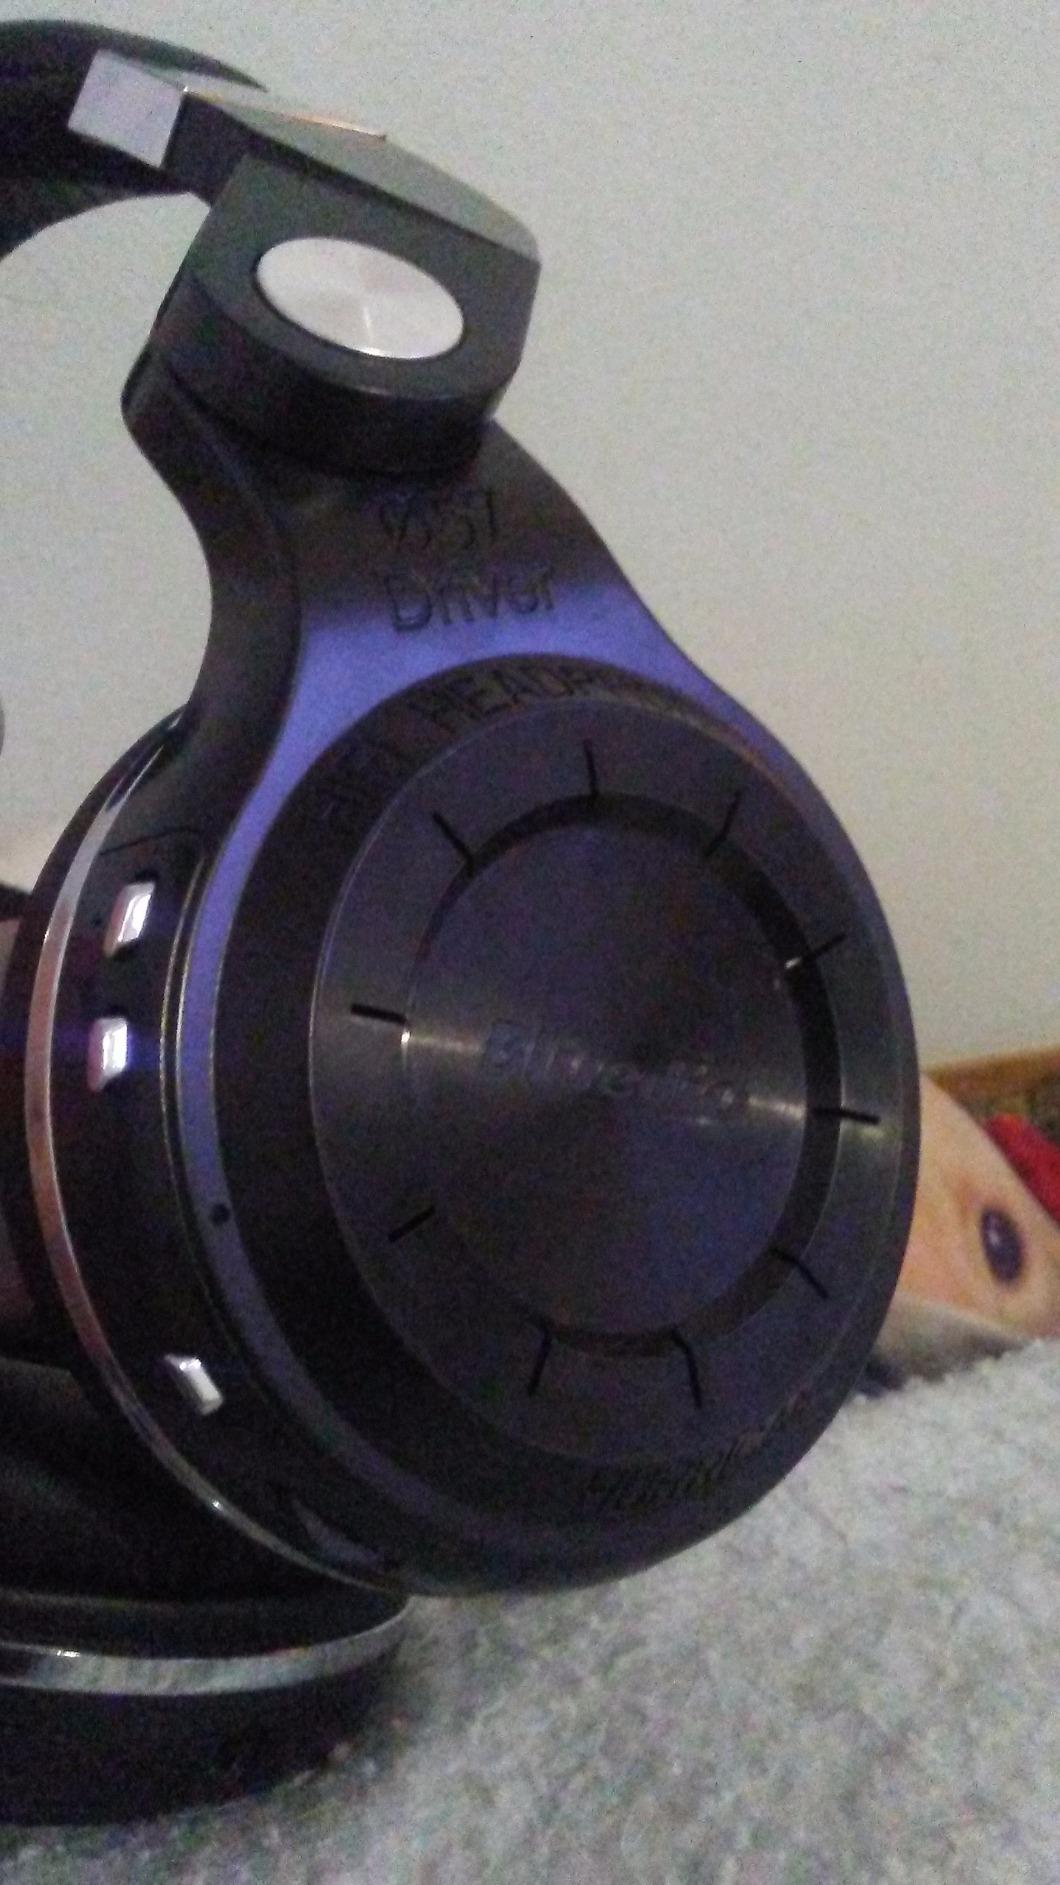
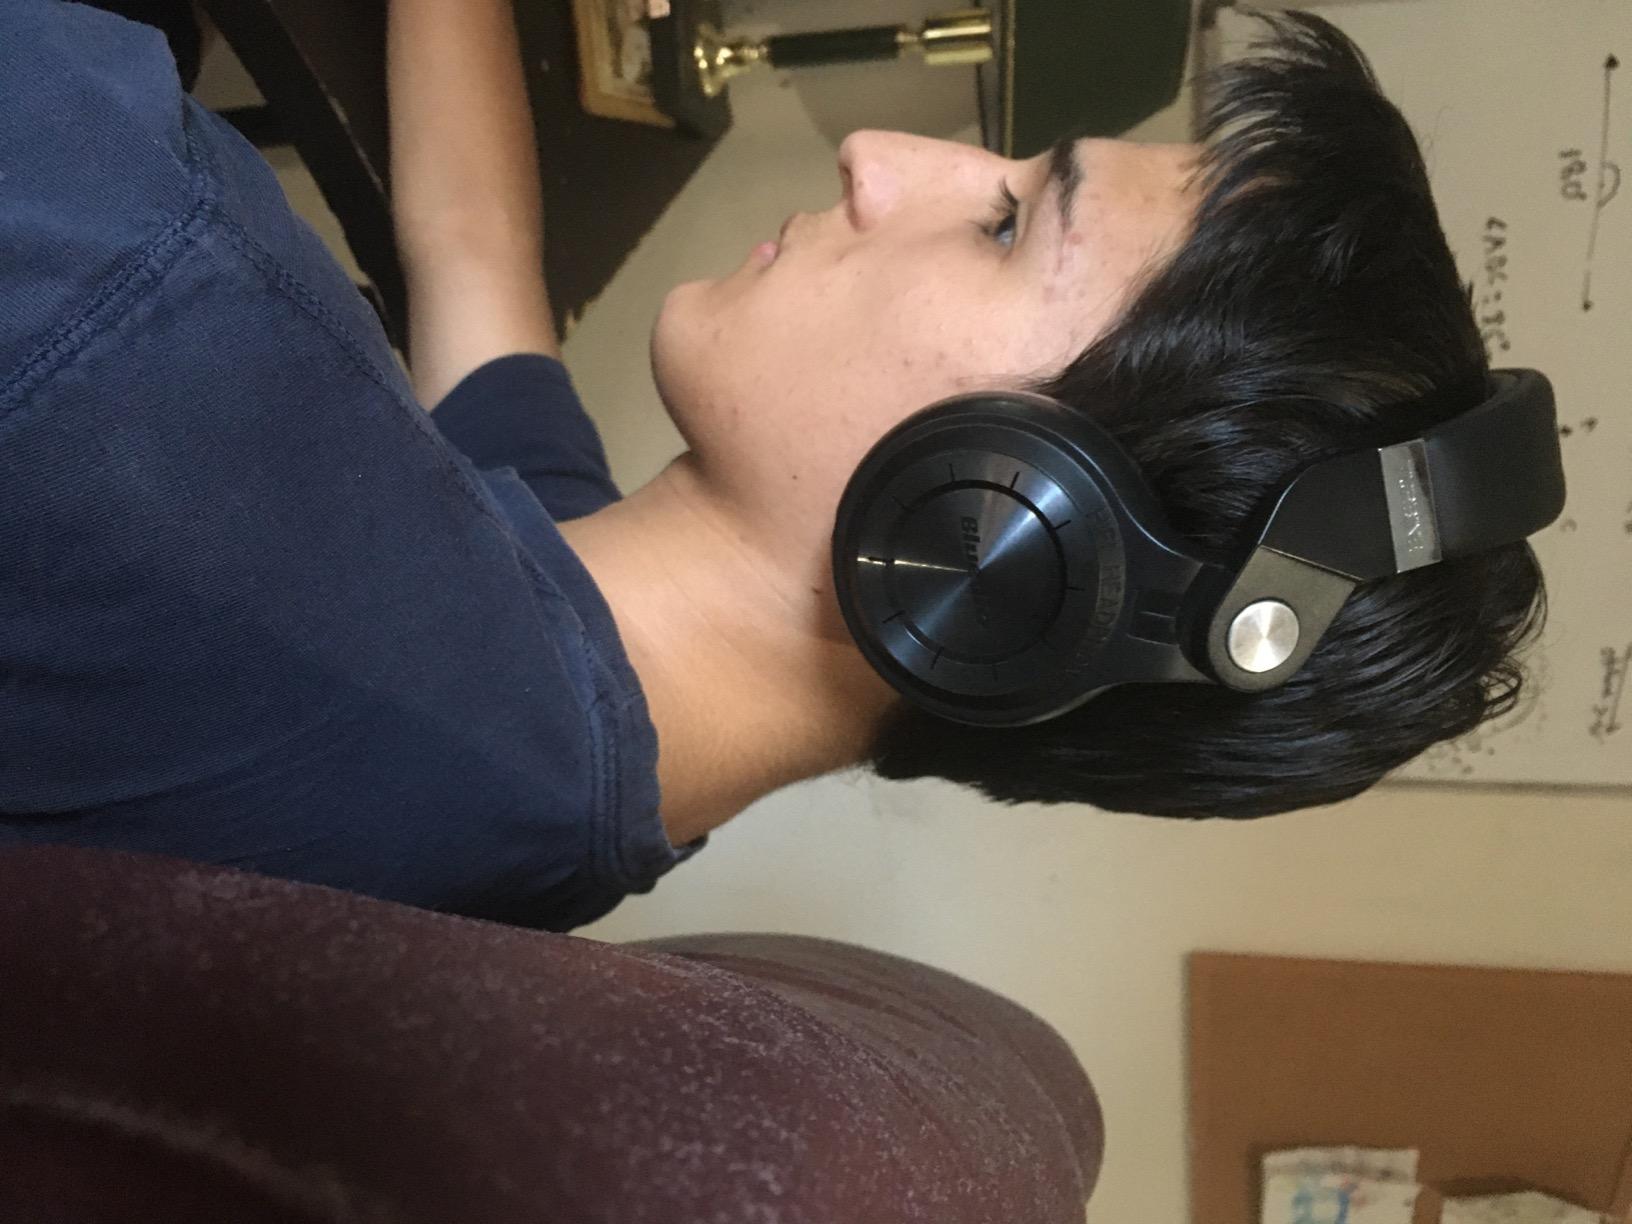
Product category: headphones
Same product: yes